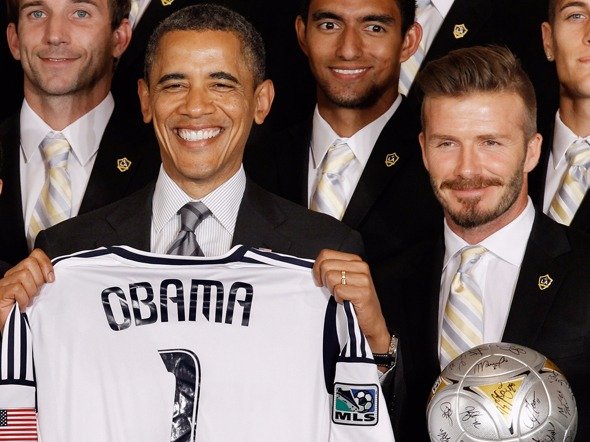
Gender: men